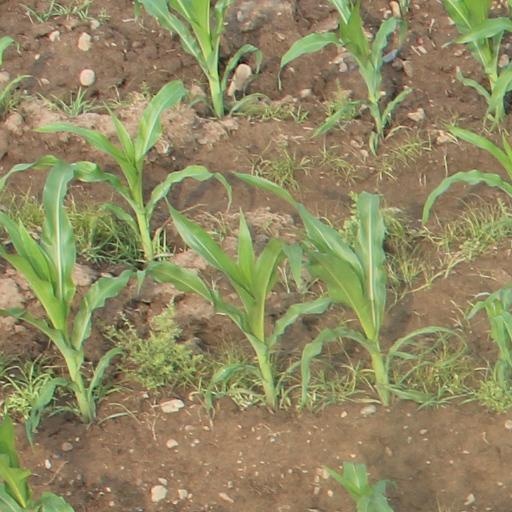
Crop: maize; corn